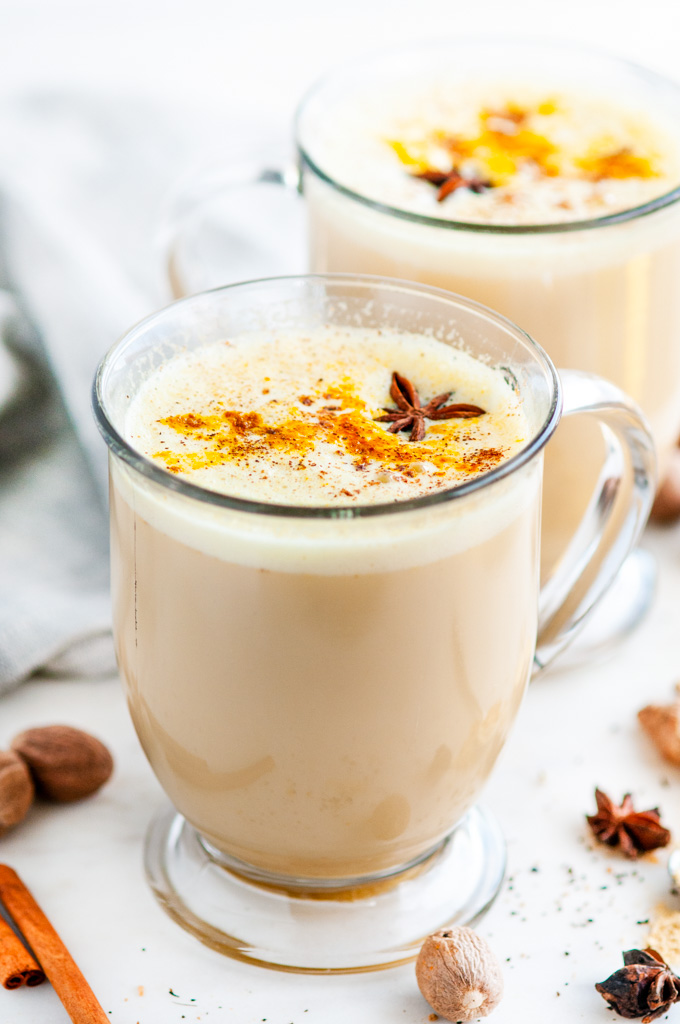
Dish: chai